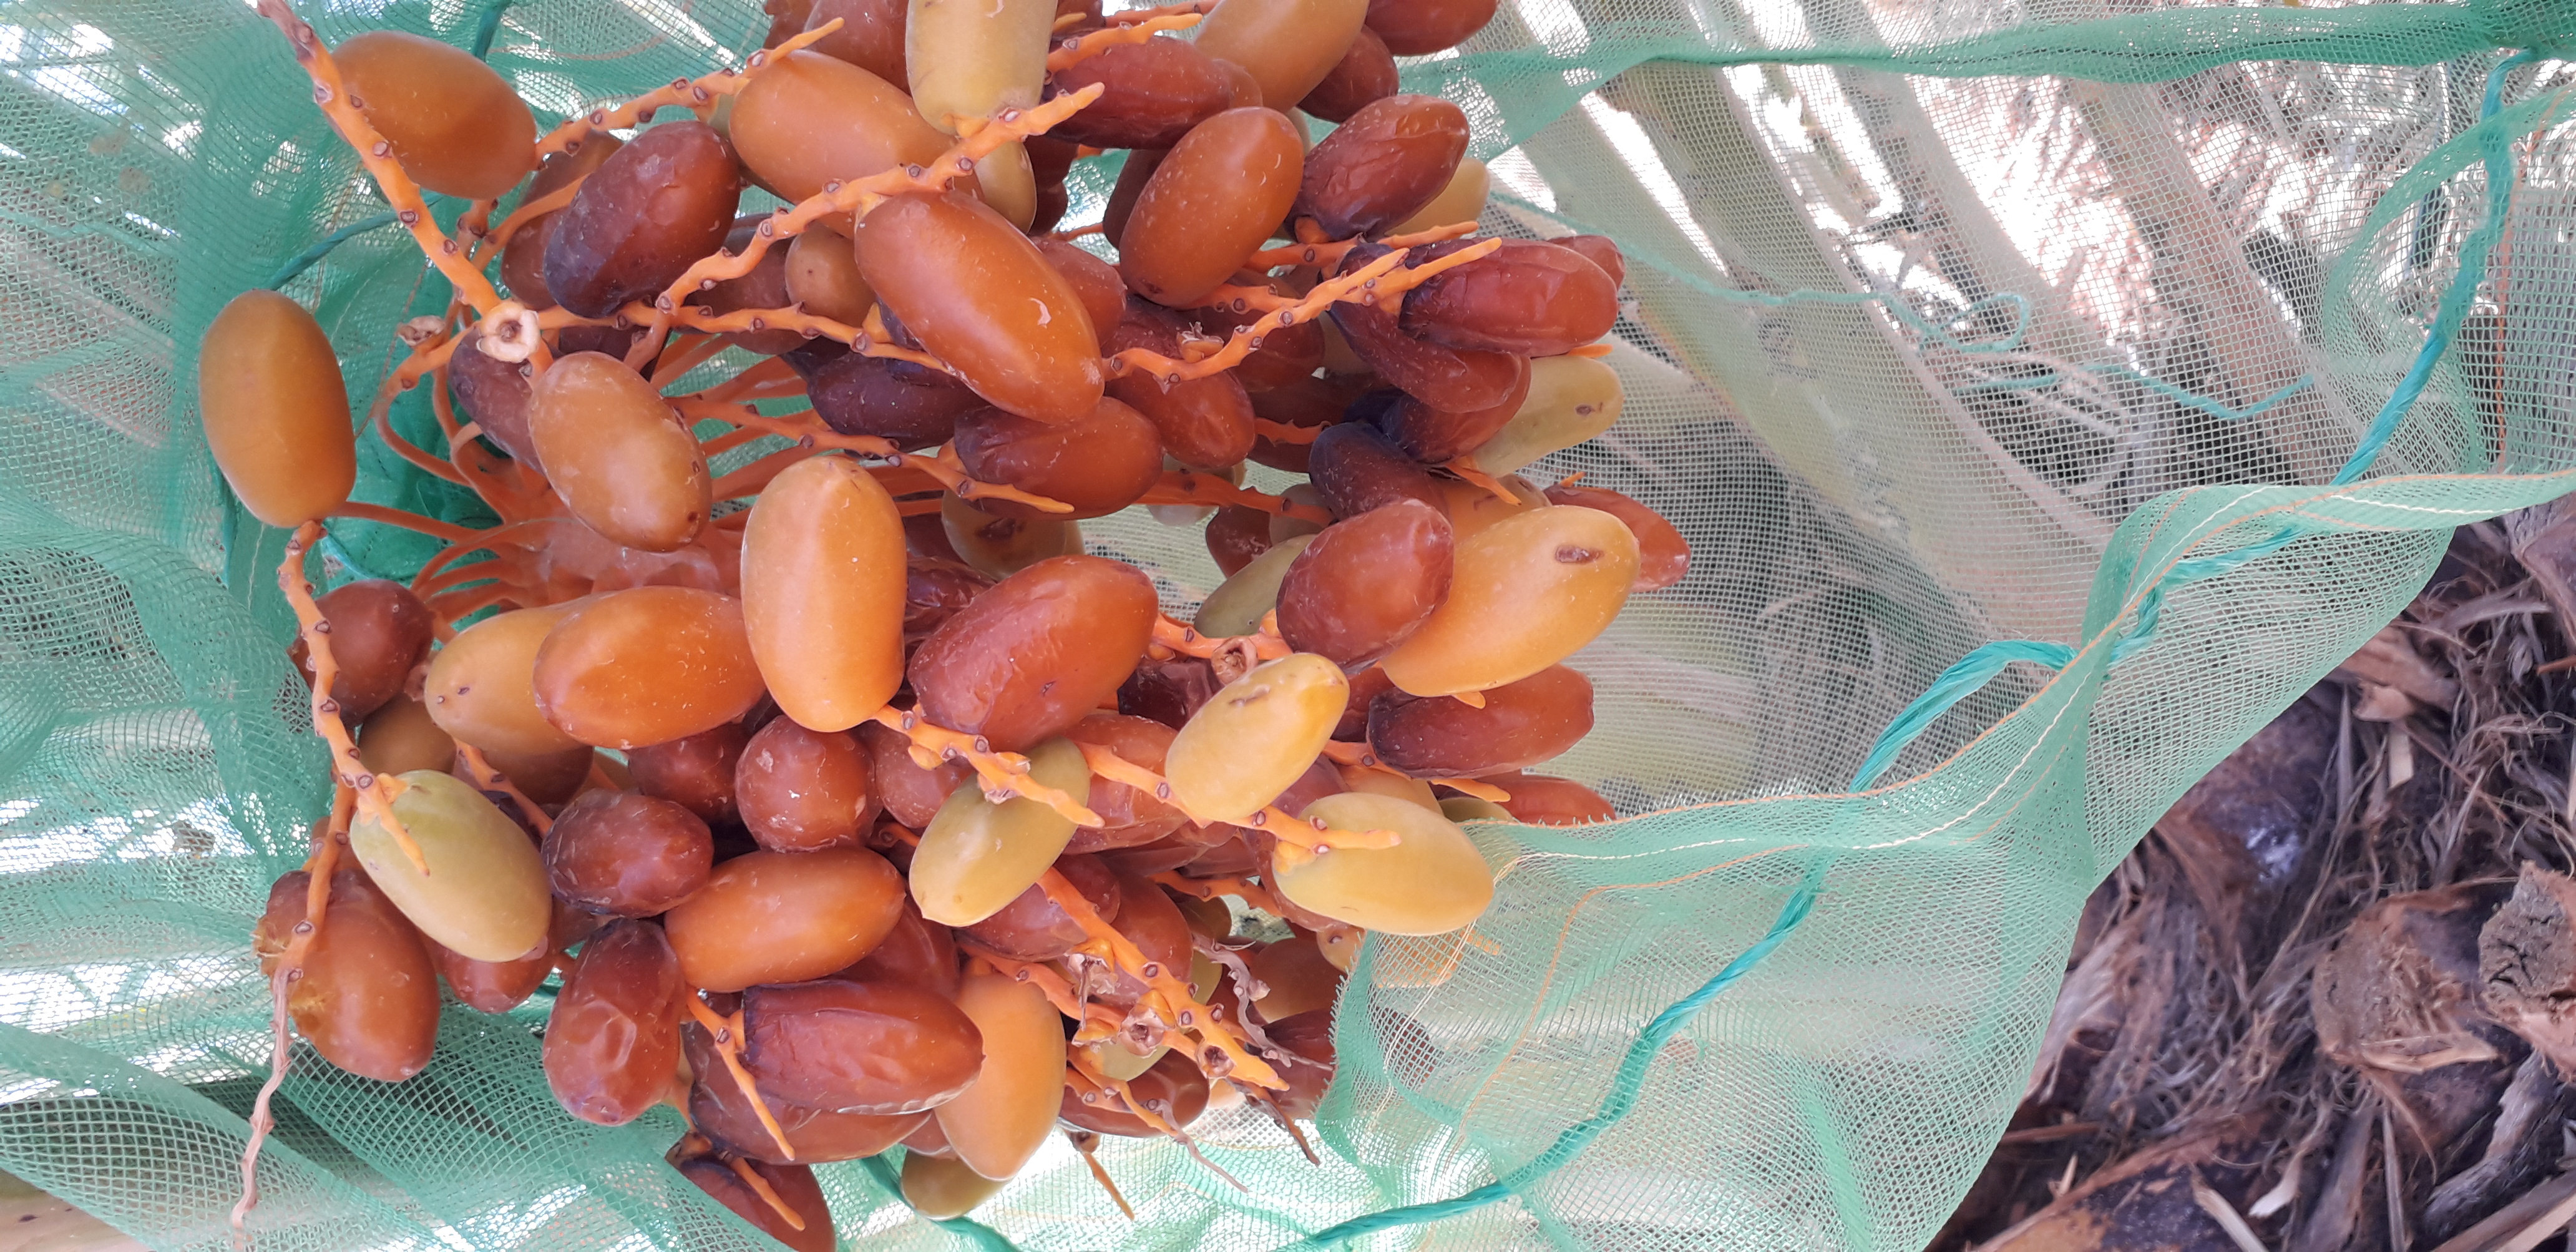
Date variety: kholt